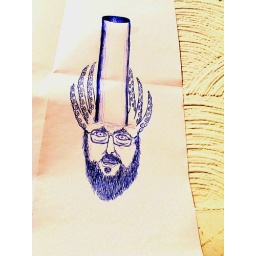
paper leaning against the wall